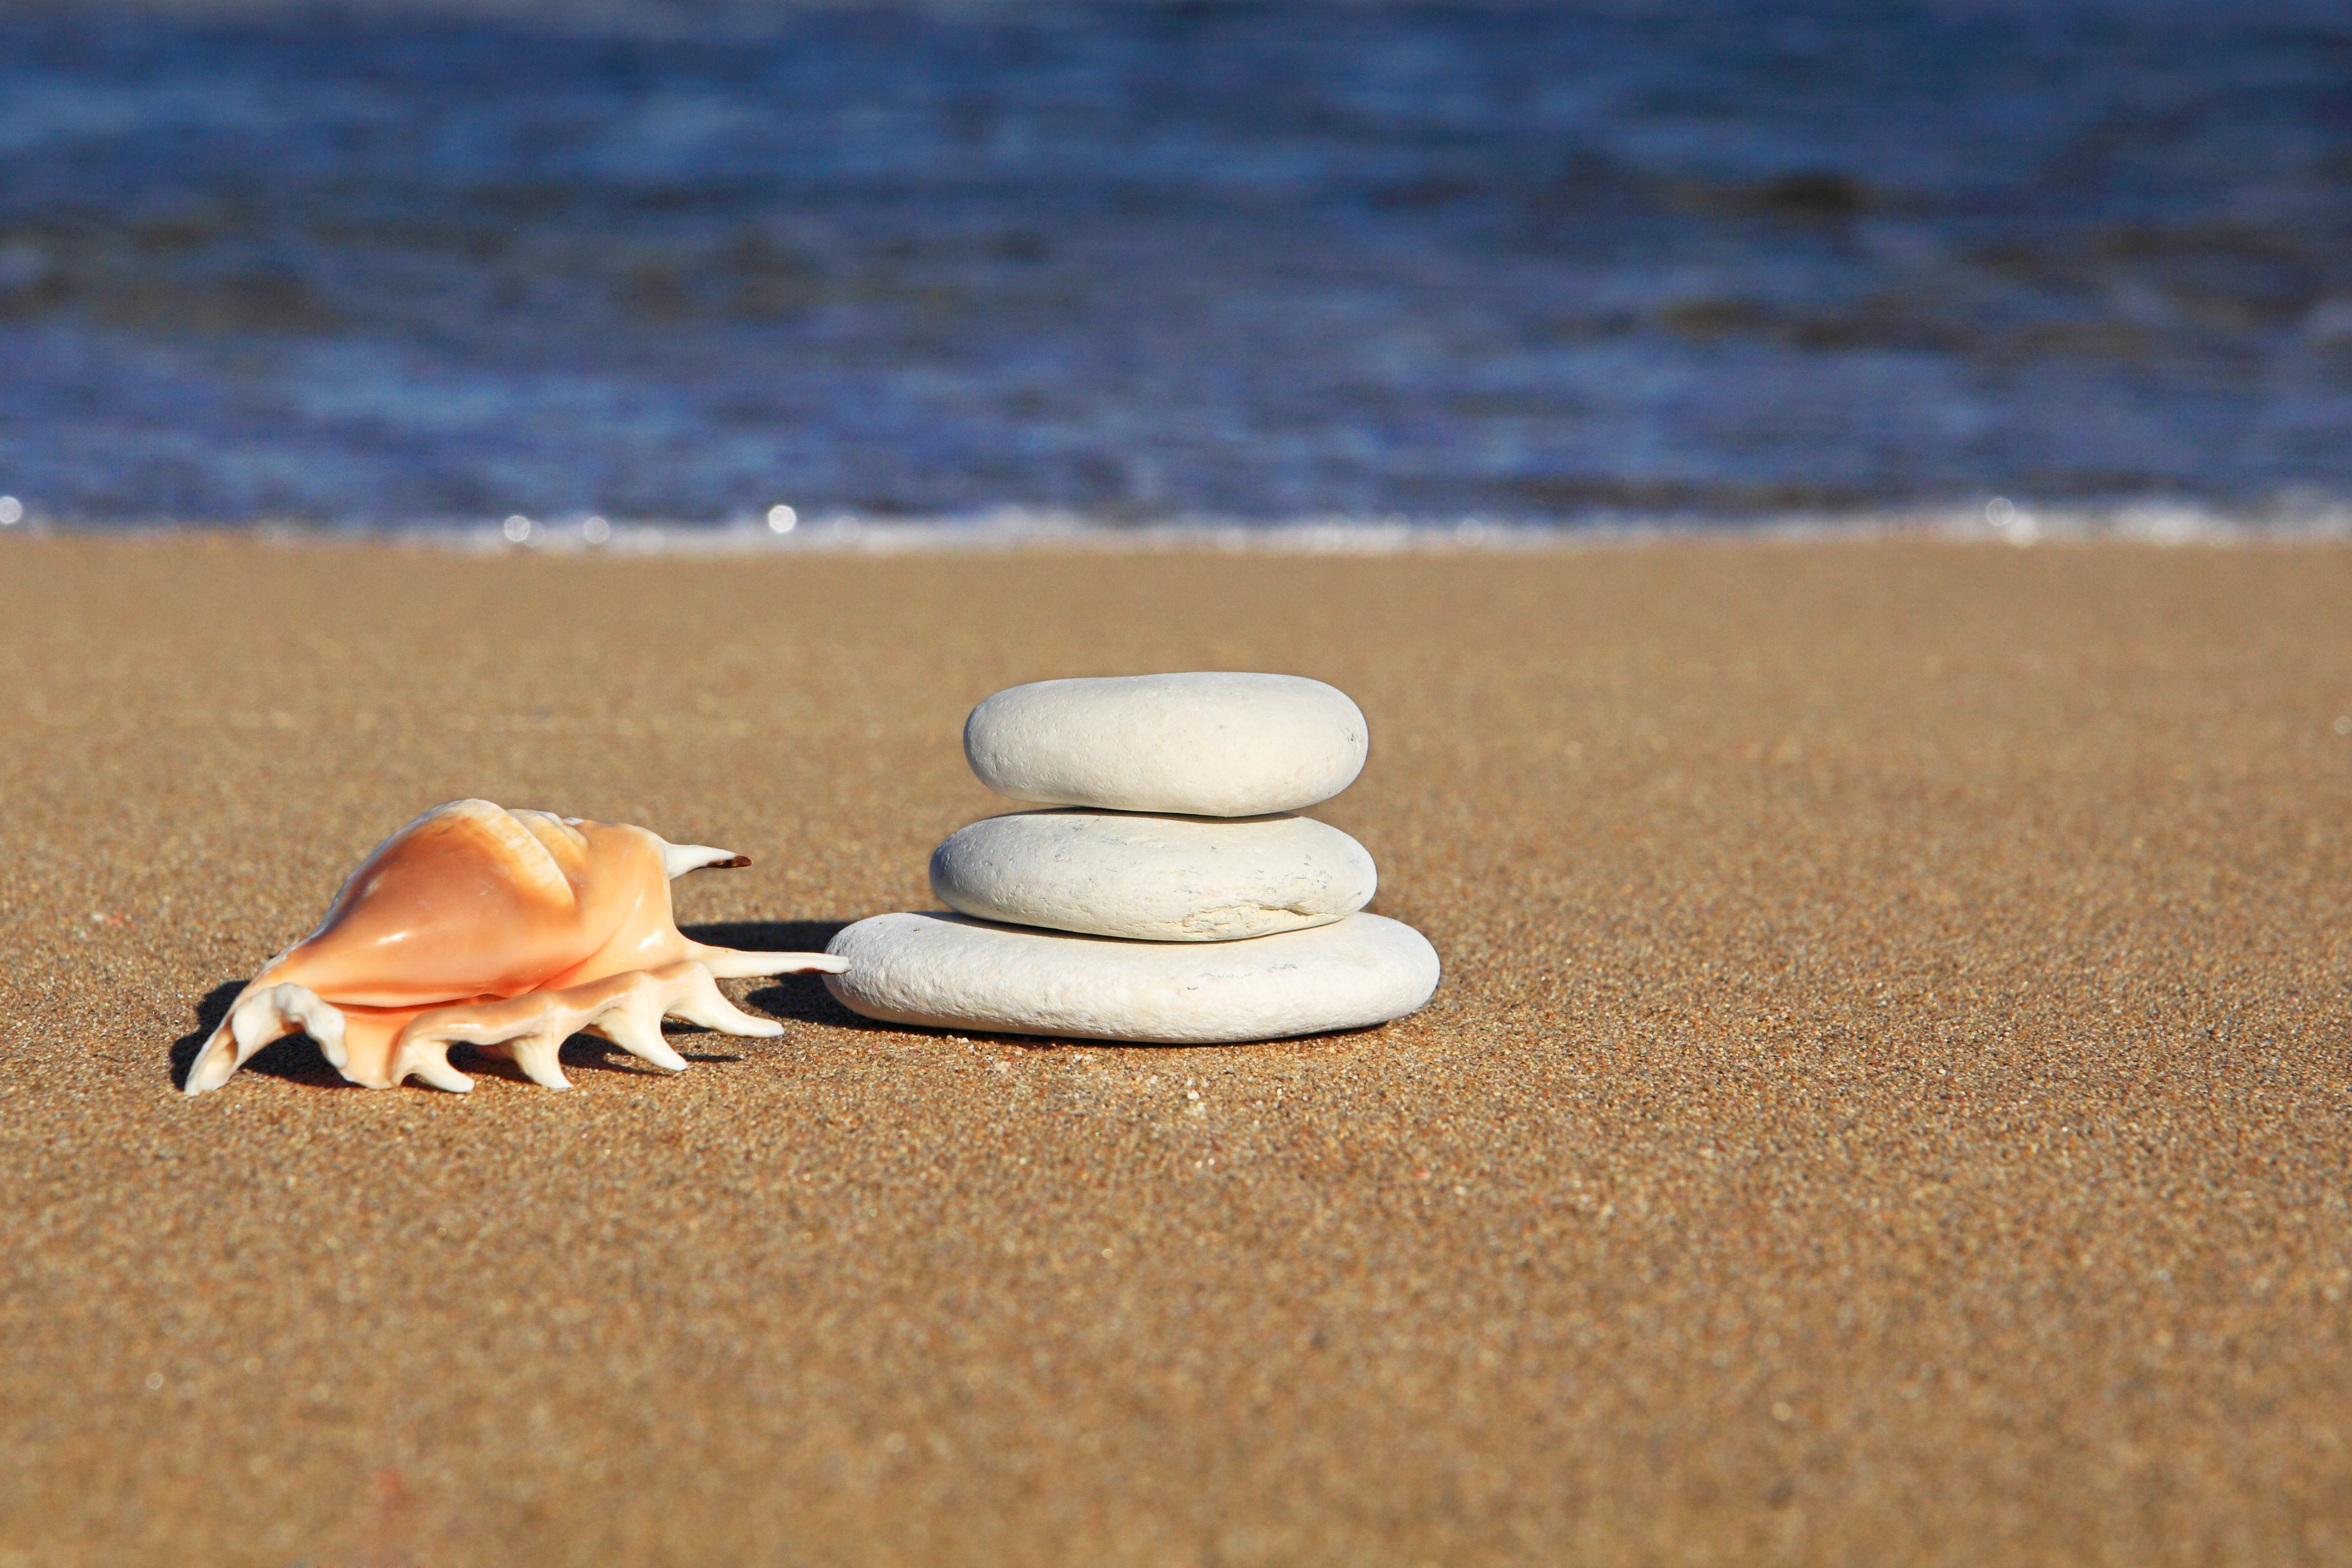
beach, sea, water, sand, rock, ocean, wood, wave, stone, summer, coastline, balance, pebble, peace, blue, stack, material, shell, invertebrate, seashell, conch, heap